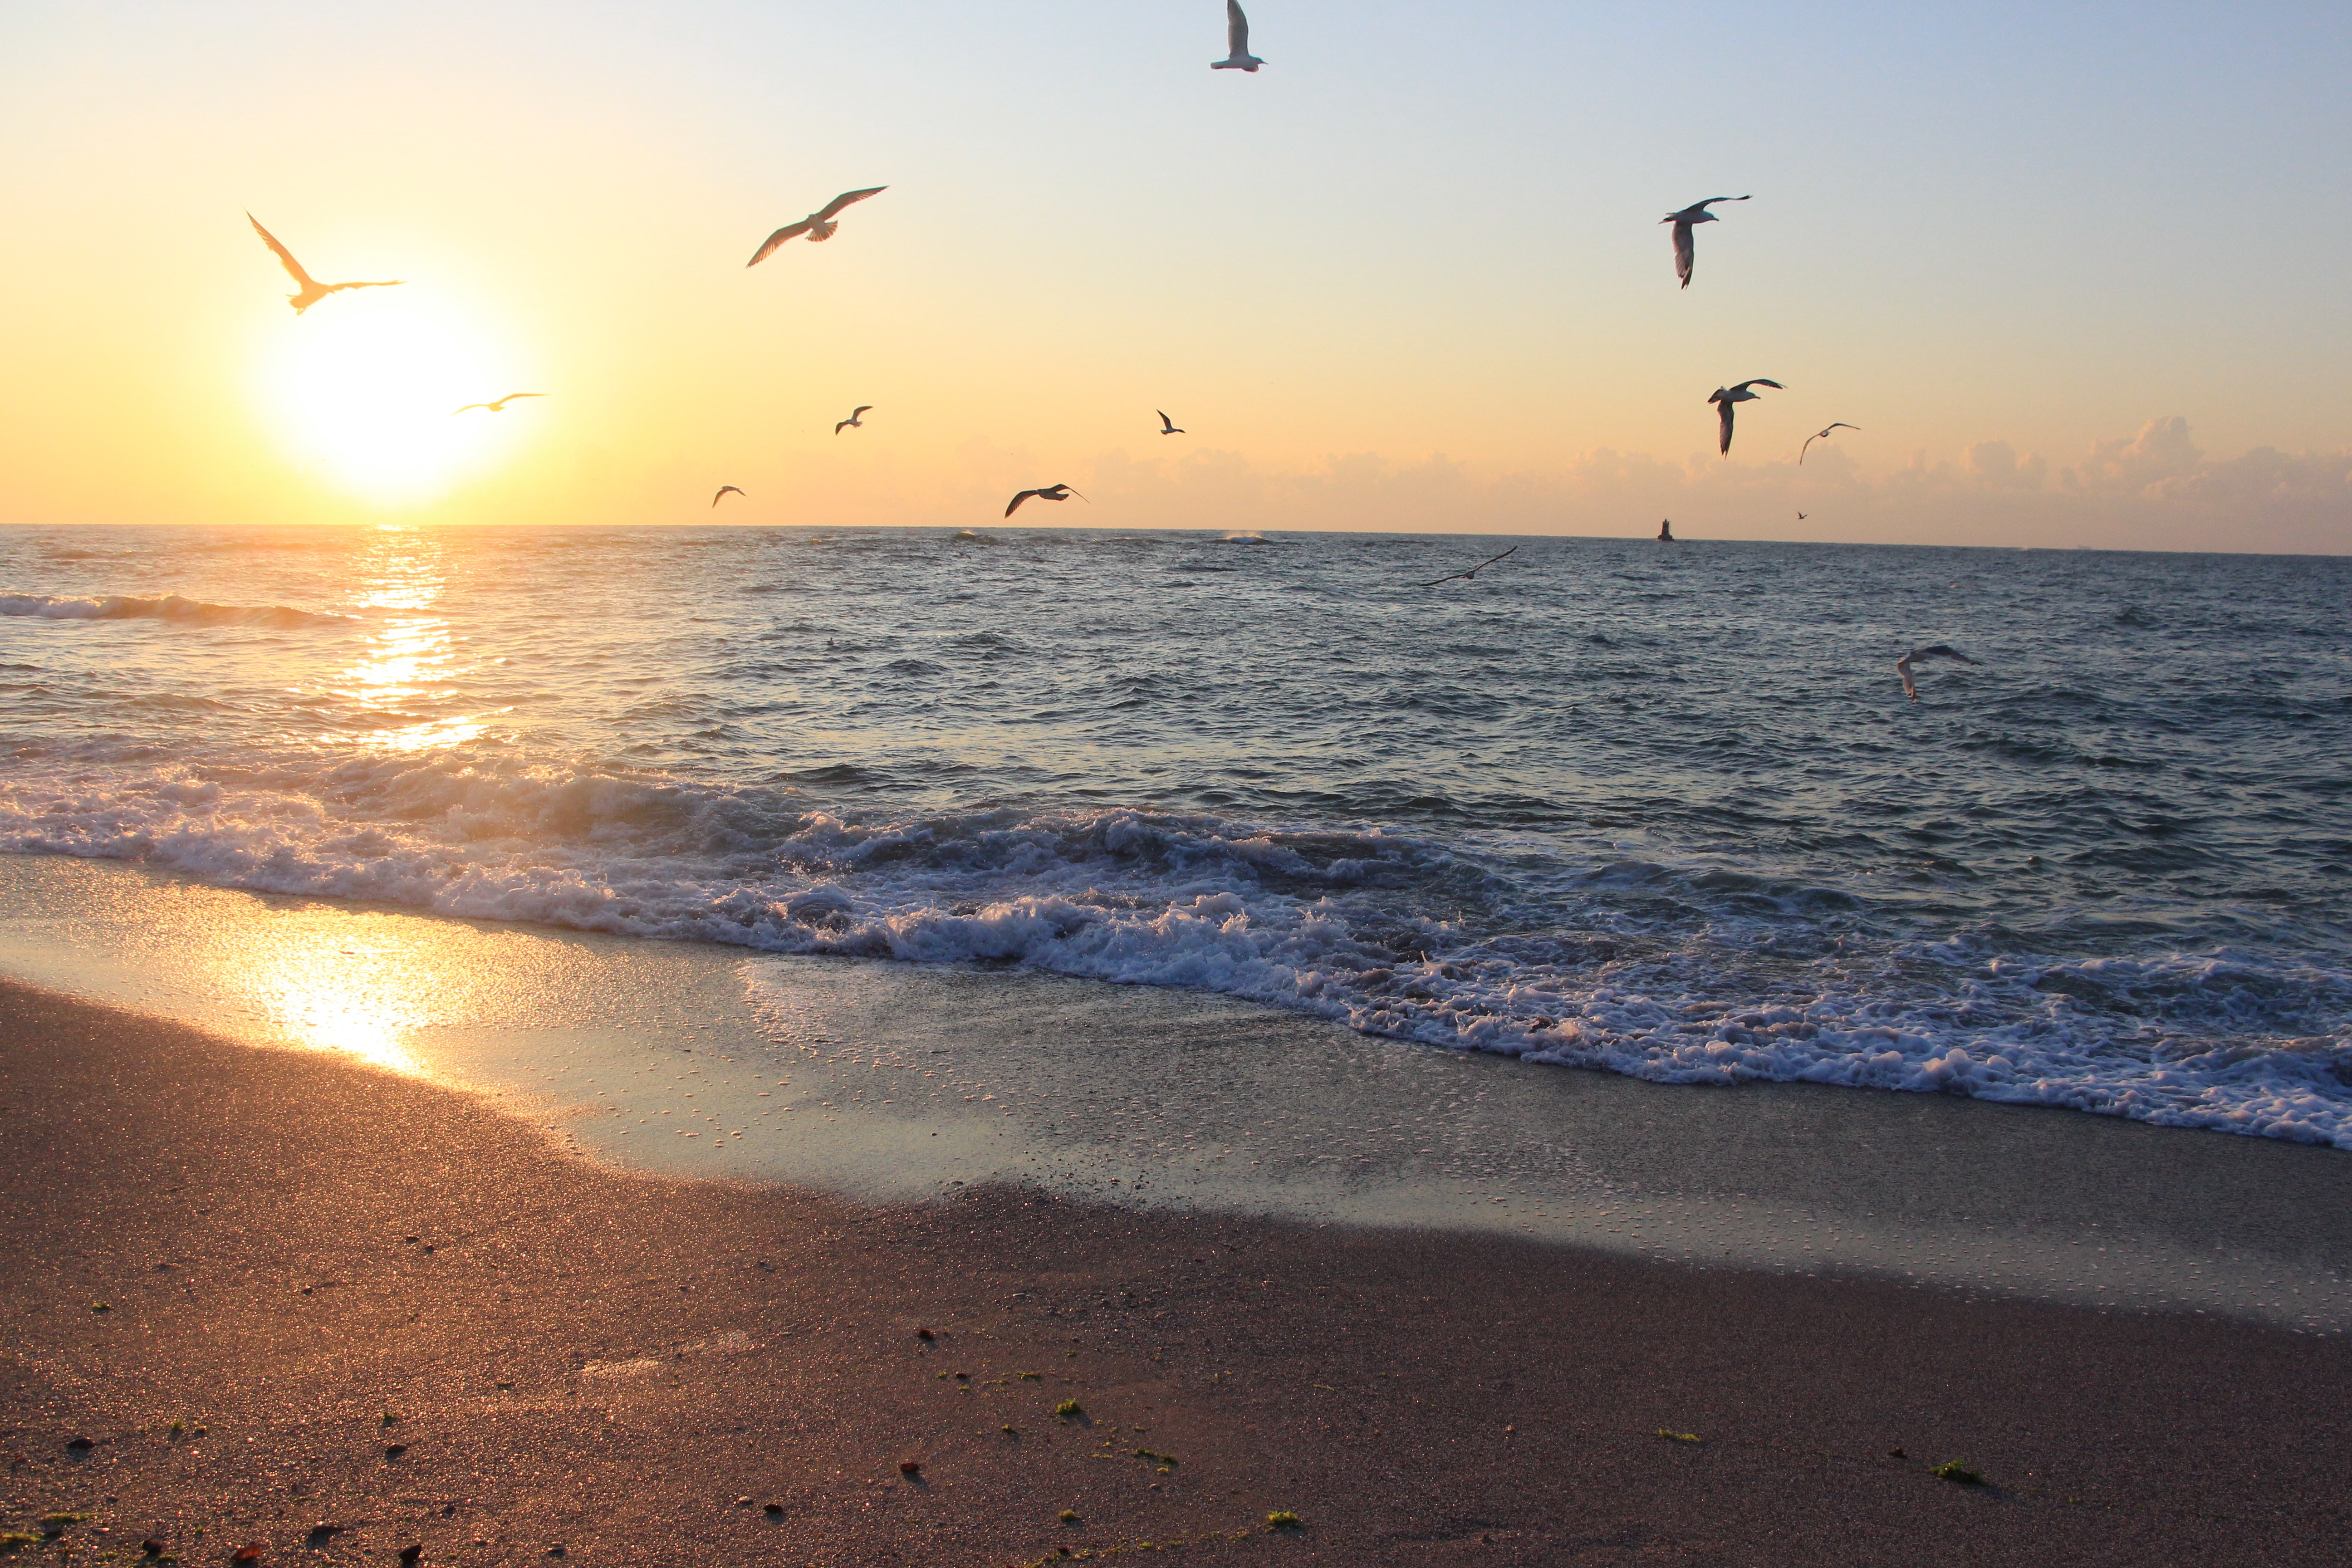
beach, sea, coast, nature, sand, ocean, horizon, sun, sunrise, sunset, sunlight, morning, shore, wave, wind, dawn, seabird, summer, travel, dusk, bay, body of water, birds, seagulls, cape, bulgaria, black sea, wind wave